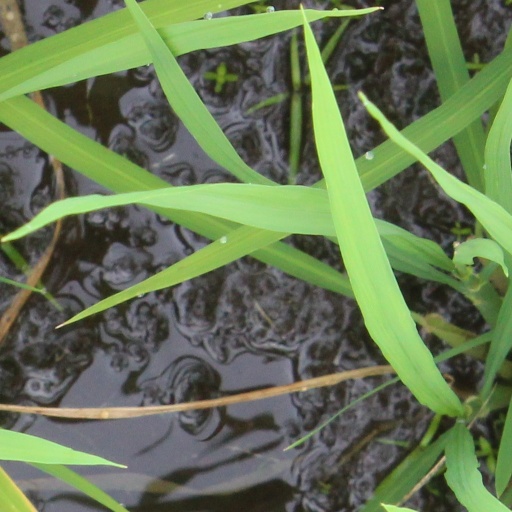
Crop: rice